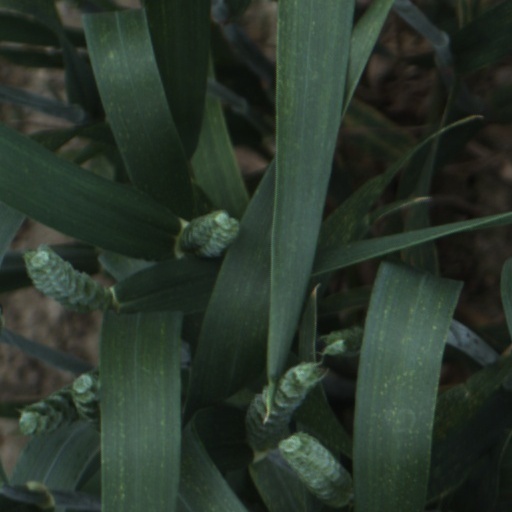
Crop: wheat